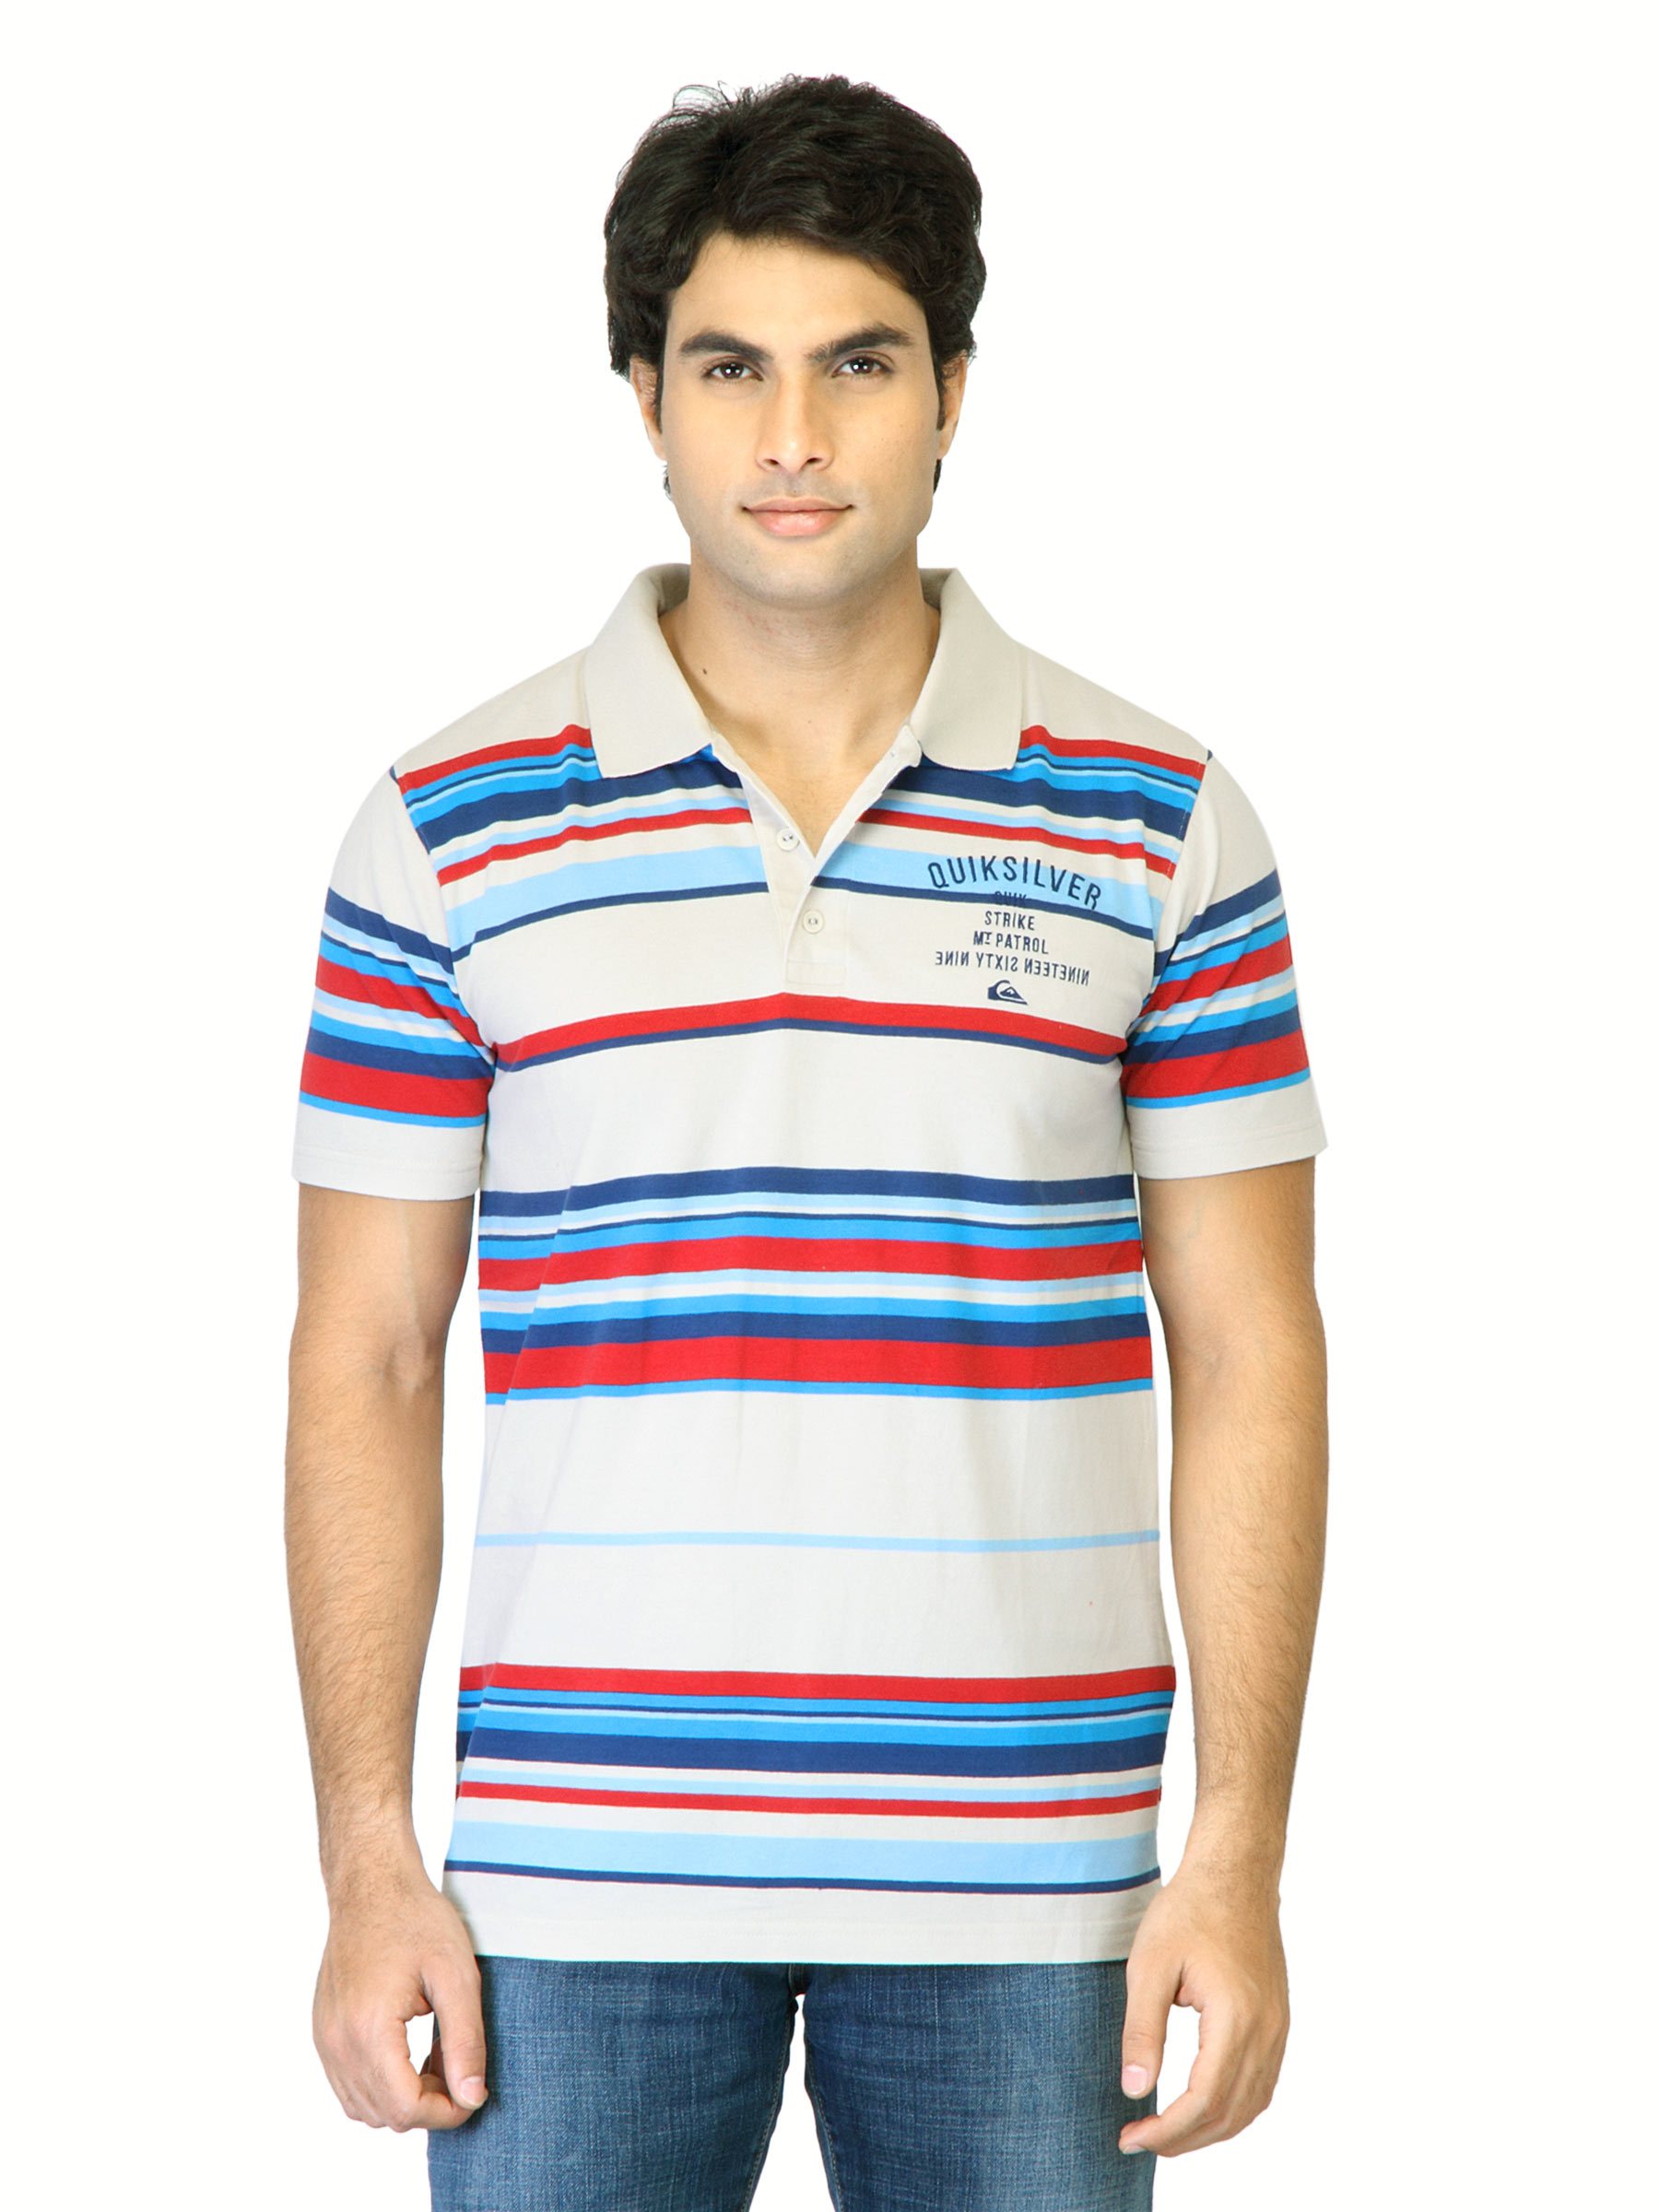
Quiksilver Men Cream Striped T-shirt
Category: Apparel / Topwear / Tshirts
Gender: Men
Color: Cream
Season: Fall 2011
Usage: Casual